Krishna Sobti

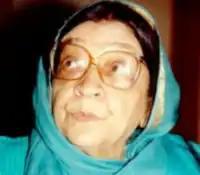
Krishna Sobti

Sobti initially established herself as a writer of short stories, with her stories "Lama" (about a Tibetan Buddhist priest), and "Nafisa" being published in 1944. In the same year, she also published her famous story about the Partition of India, called "Sikka Badal Gaya," which she sent to Sachchidananda Vatsyayan, a fellow writer and the editor of the journal, Prateek, who accepted it for publication without any changes. Sobti has cited this incident as confirming her choice to write professionally.